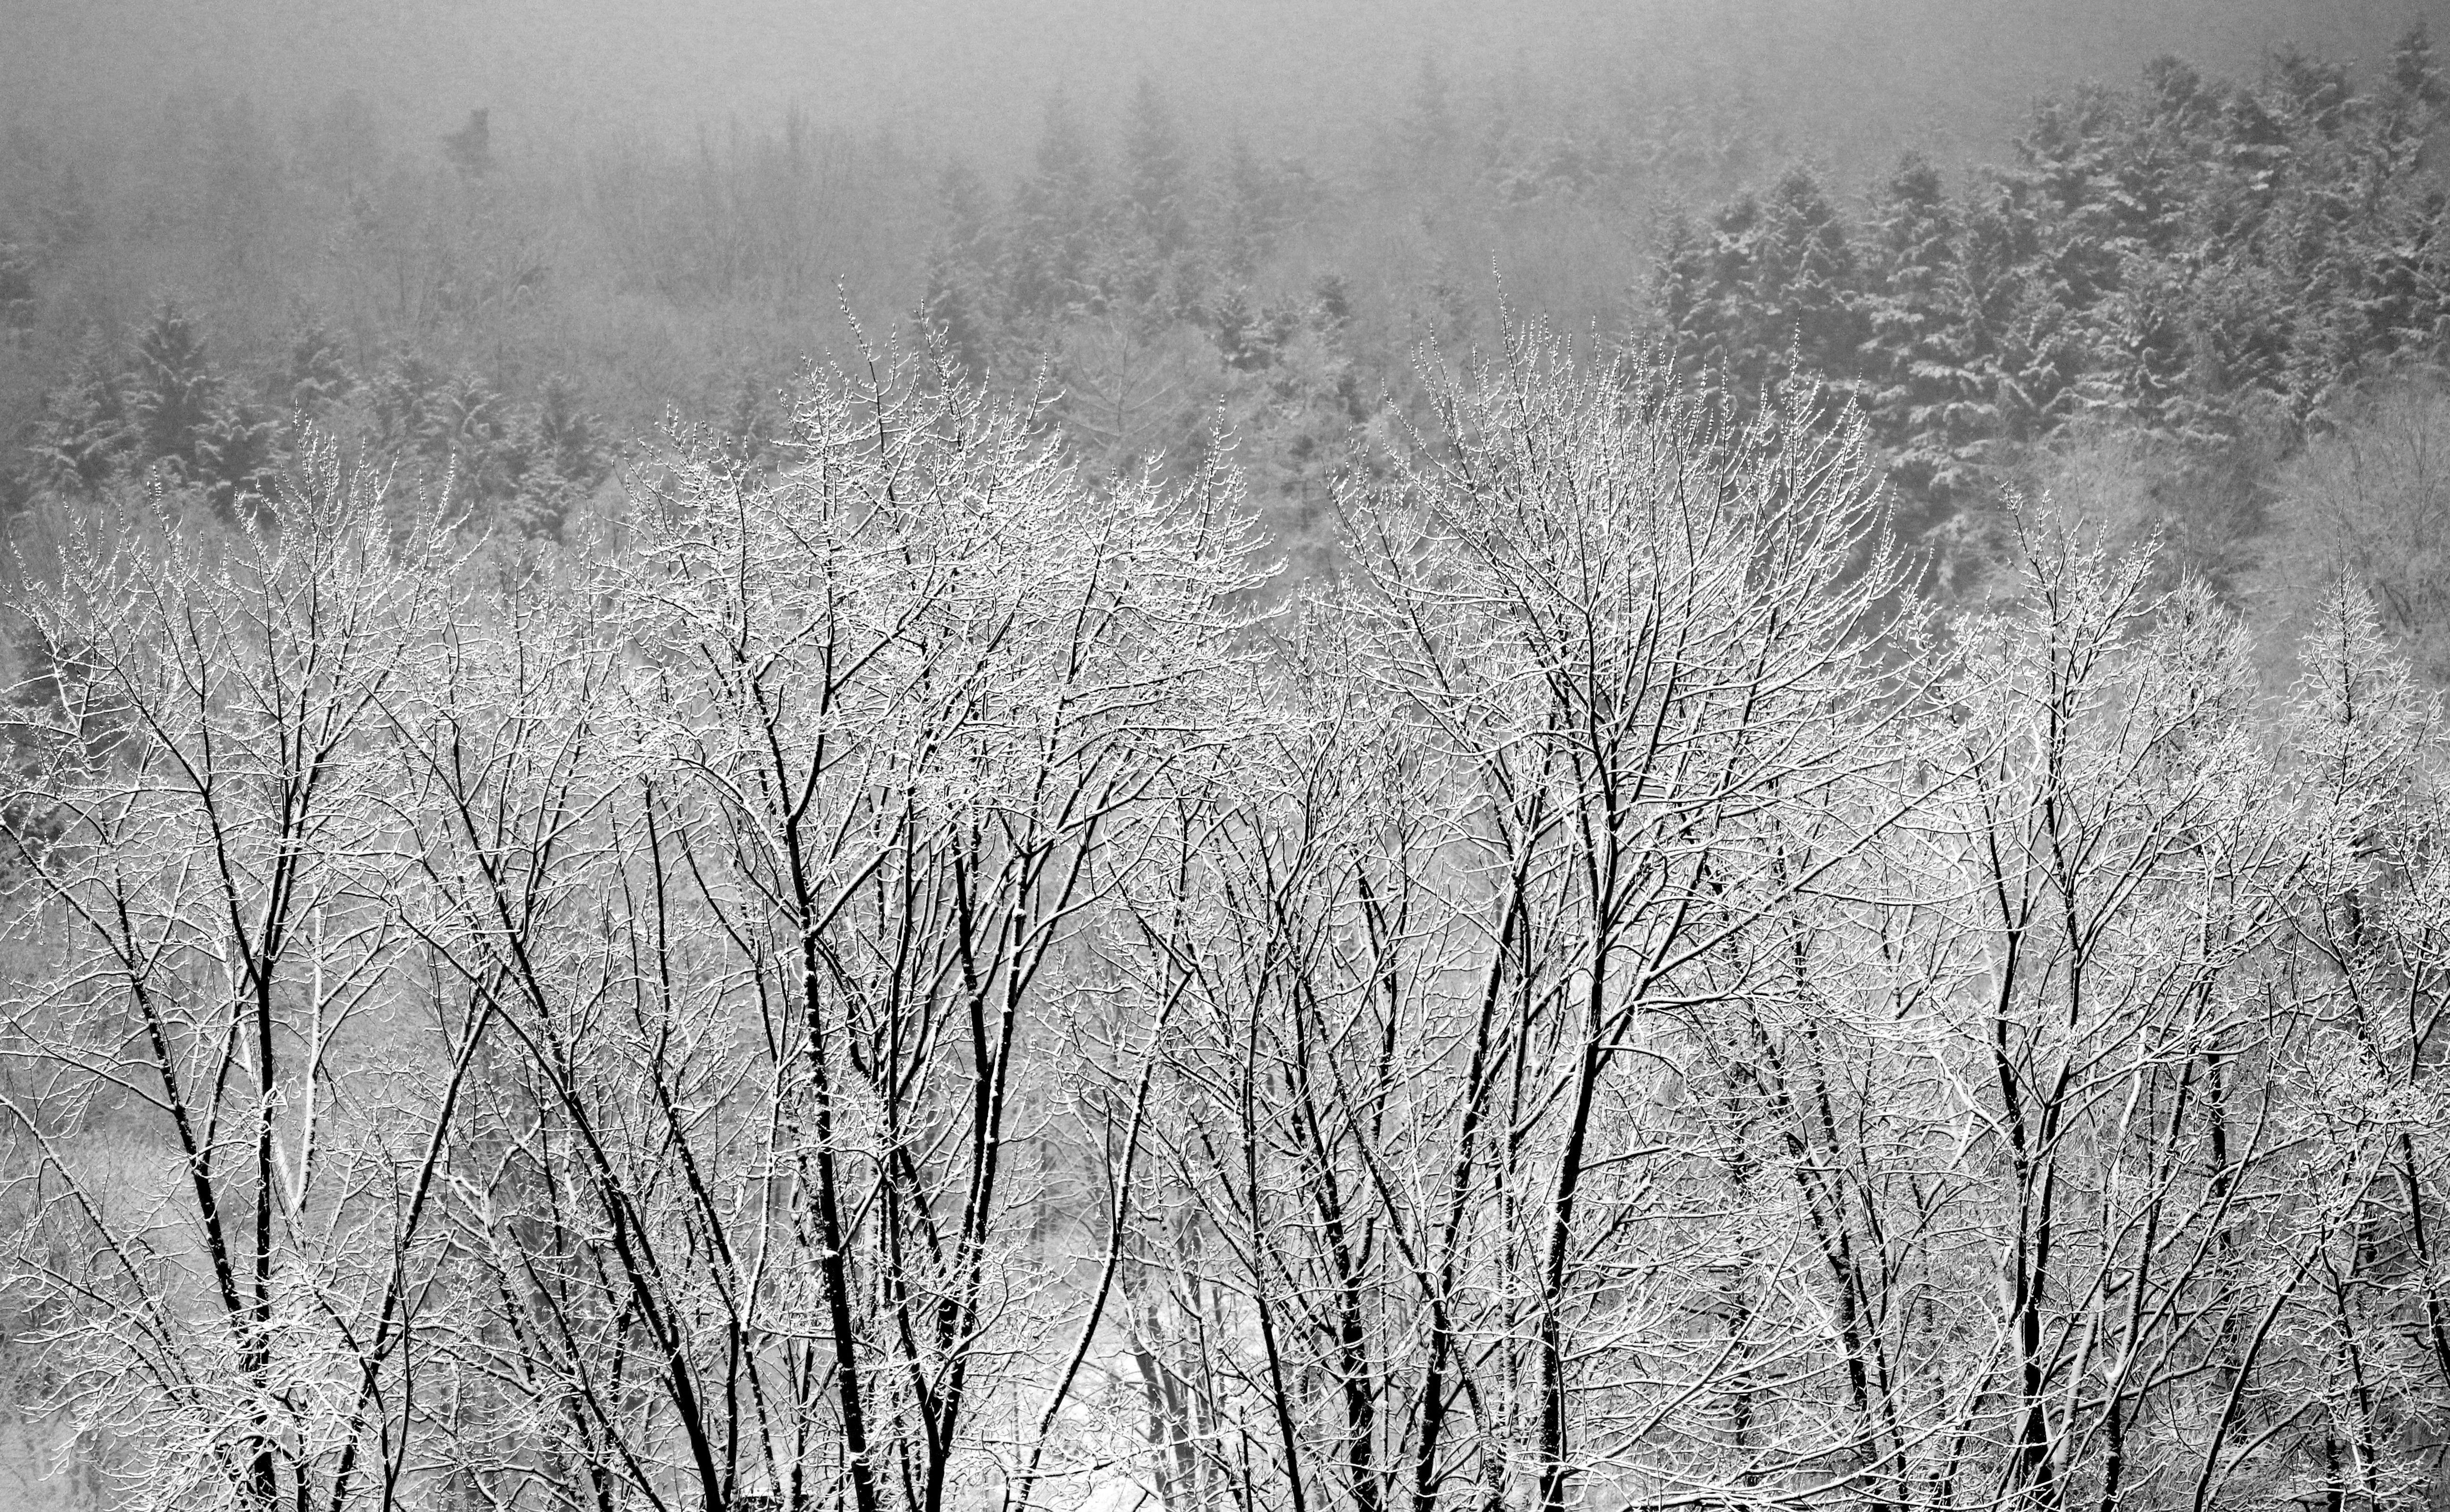
landscape, tree, nature, forest, grass, branch, snow, cold, winter, black and white, plant, mist, white, prairie, leaf, frost, ice, weather, monochrome, season, woodland, habitat, ecosystem, freezing, temperature, seasons of the year, freezers, ice crystals, monochrome photography, natural environment, atmospheric phenomenon, grass family, woody plant